Víctor Valdés

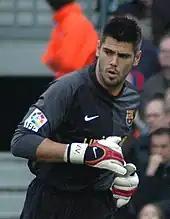
Valdés playing for Barcelona during a match against Mallorca in 2007

On 17 June 2007, in the last match of La Liga, Valdés matched a goalkeeping record held by former Barcelona goalkeeper Andoni Zubizarreta by starting, and never being substituted, in all 38 matches of the La Liga season.